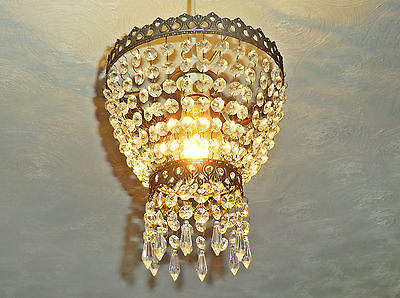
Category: lamp